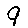
Label: 9